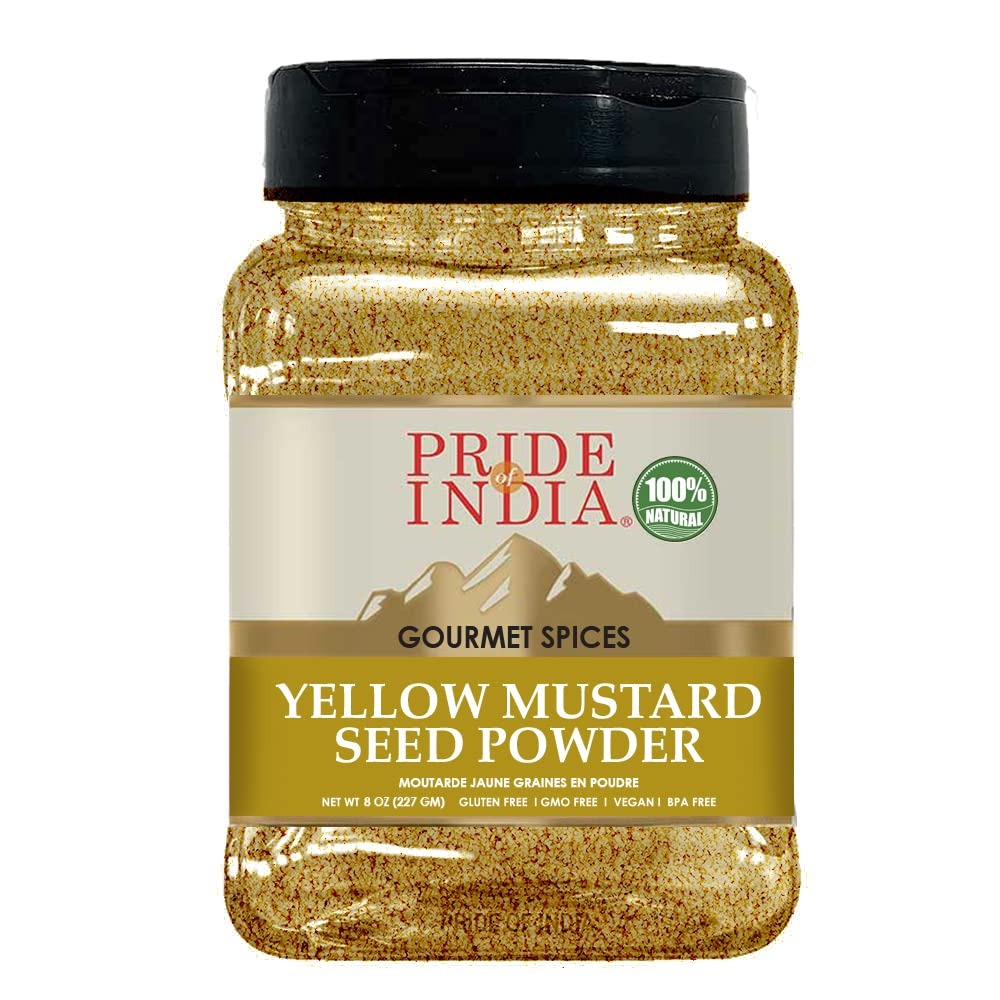
Item Name: Pride Of India – Yellow Mustard Ground – Gourmet Spice - Ideal for Pickles/Mustard Dressing/Sauces/ Hotdogs – Preservatives & Additives Free – Easy to Store – 8oz. Medium Dual Sifter
Bullet Point 1: PURE YELLOW MUSTARD GROUND: Now get authentic yellow mustard seeds in powder form with Pride of India yellow mustard ground. Made with tiny yellow mustard seeds sourced sustainably and packed with robust flavor and heat, our yellow mustard powder is a culinary must-have in a variety of dishes.
Bullet Point 2: ADDS AROMA AND FLAVOR: Yellow mustard seeds are on the milder side than the black or the brown variants but, our dry yellow mustard ground delivers a rich tangy taste while adding a pungent and spicy flavor to the foods.
Bullet Point 3: NUTRITIOUS CONDIMENTS: Our dry mustard powder is loaded with iron, calcium, beta-carotene, and protein that is beneficial when you are consuming it. Apart from that, it is an ideal condiment that can be added with preparing the food or as a seasoning. This is why, it is a popular ingredient in sandwiches, hotdogs, burgers, salads from around the world.
Bullet Point 4: VALUE FOR MONEY: A little of our authentic mustard grind goes a long way when you have its medium jar. It is easy to store in your pantry and comes with a dual sifter mechanism adding convenience while using. Now, enjoy the fresh smell of homemade spices with our range of blends and seasonings and enhance the taste of home-cooked meals.
Bullet Point 5: AUTHENTICITY GUARANTEED: We assure top-quality products and take extra care to make sure that the purity and authenticity of products are intact throughout the whole process of bringing our products directly to you from farm to table, using advanced technology and a high standard of hygiene and grade.
Product Description: Pride of India Yellow Mustard Ground is made with pure and 100% natural yellow mustard seeds that are sustainably sourced from small farms and processed minimally to ensure full flavor and taste when you add them to various dishes. Its strong, pungent and spicy flavor makes it an ideal ingredient in various foods like hotdog seasoning, meat rubs, ham glaze, salad dressing and so much more. This recipe-ready bottle is a must-have in every pantry. It is available in a dual sifter bottle for ease of use and fits in your pantry without taking up too much space.
Value: 8.0
Unit: Ounce

Price: 12.99